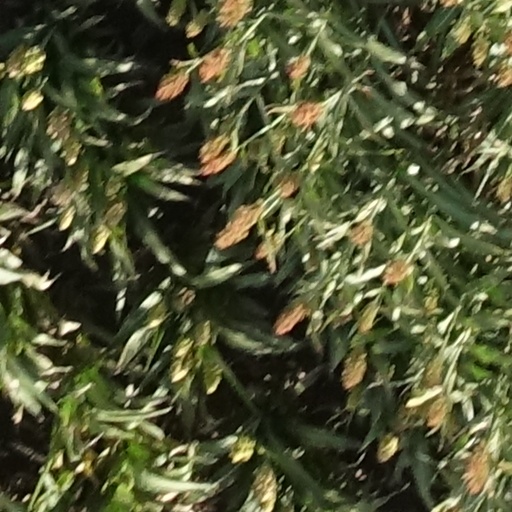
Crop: sorghum